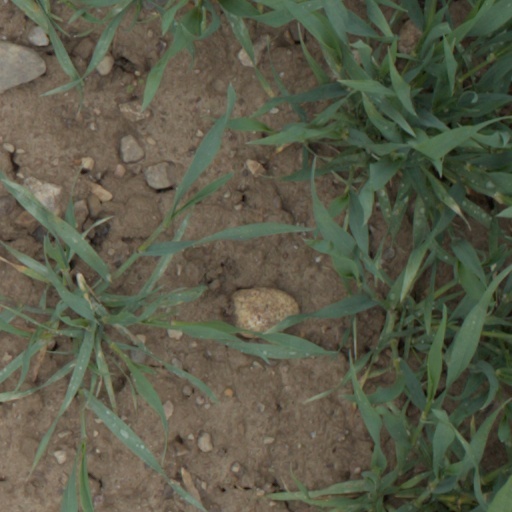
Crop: wheat